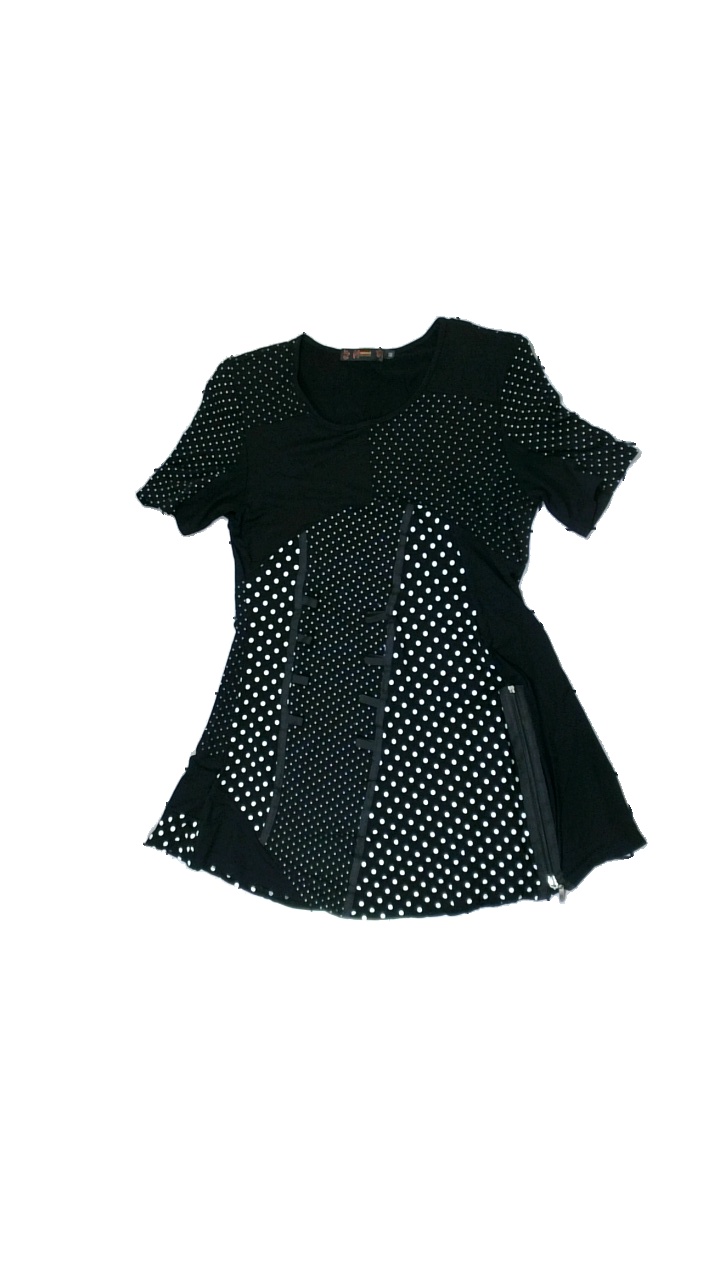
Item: Tunic (Ladies)
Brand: Naveed
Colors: Black, White
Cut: Regular
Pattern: Dots
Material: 100% Visc
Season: All
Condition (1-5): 2
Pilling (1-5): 5
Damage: Alot of holes in the seams
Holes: Major
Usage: Recycle
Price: <50